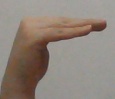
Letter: haa